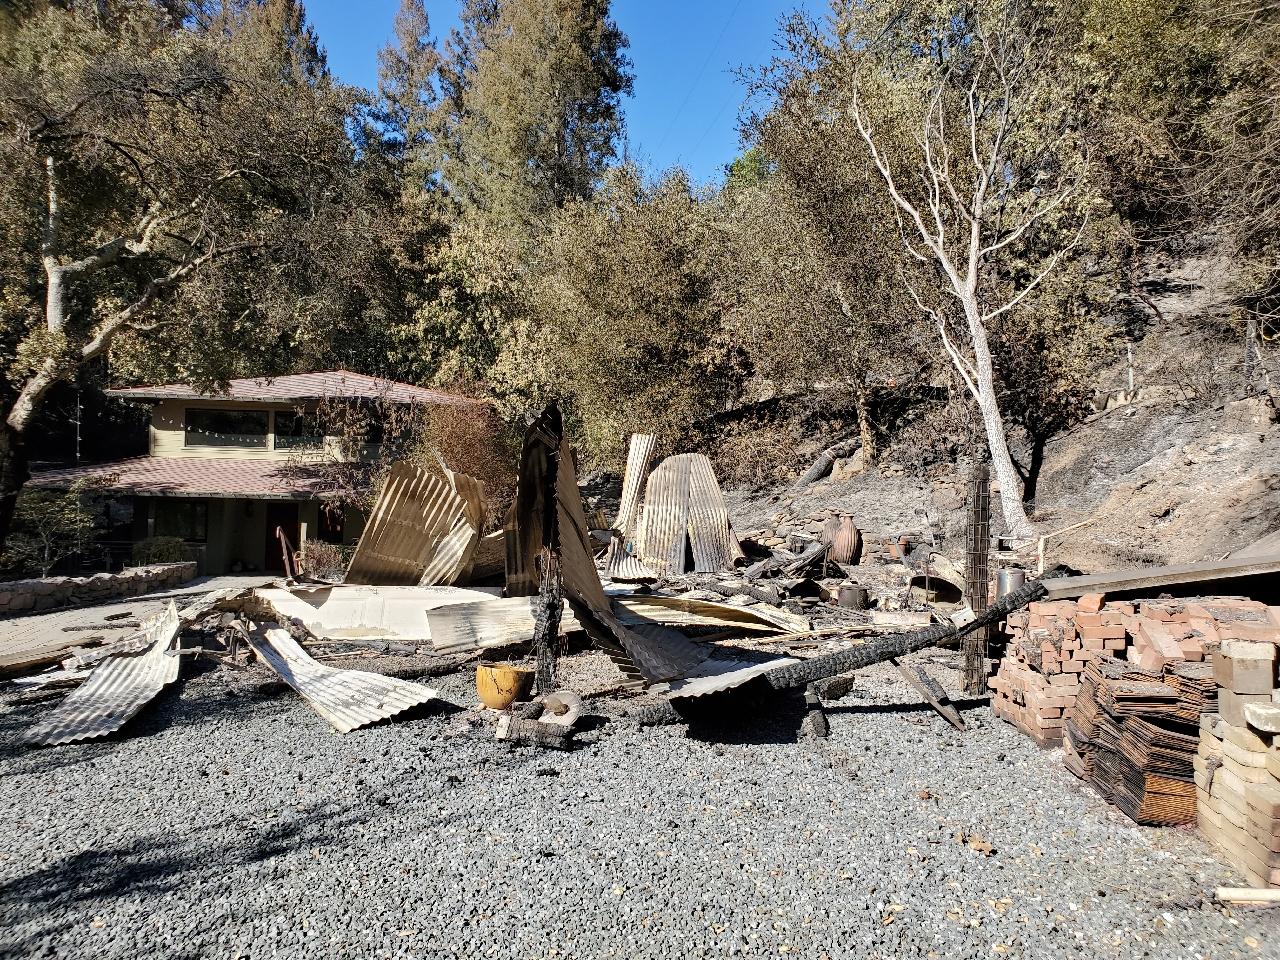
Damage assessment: destroyed